Third emergency special session of the United Nations General Assembly

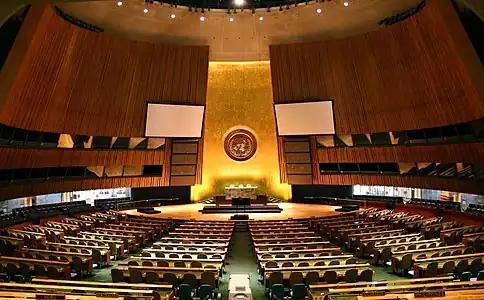
General Assembly Hall

The Third emergency special session of the United Nations General Assembly was invoked by the UN Security Council's Resolution 129. Sitting in August 1958, the Third Emergency Special Session on "The Situation in the Middle East" adopted Resolution 1237 (ES-III) calling for early withdrawal of foreign troops from Jordan and Lebanon.